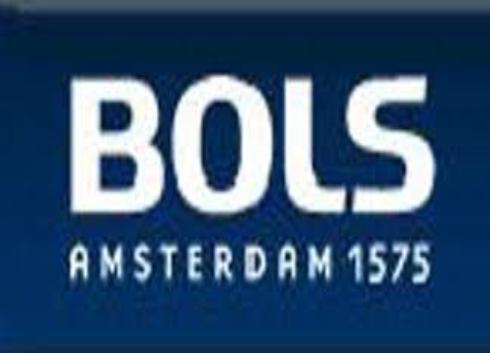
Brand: Bols
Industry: Necessities